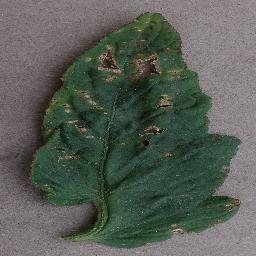
Label: Tomato___Bacterial_spot